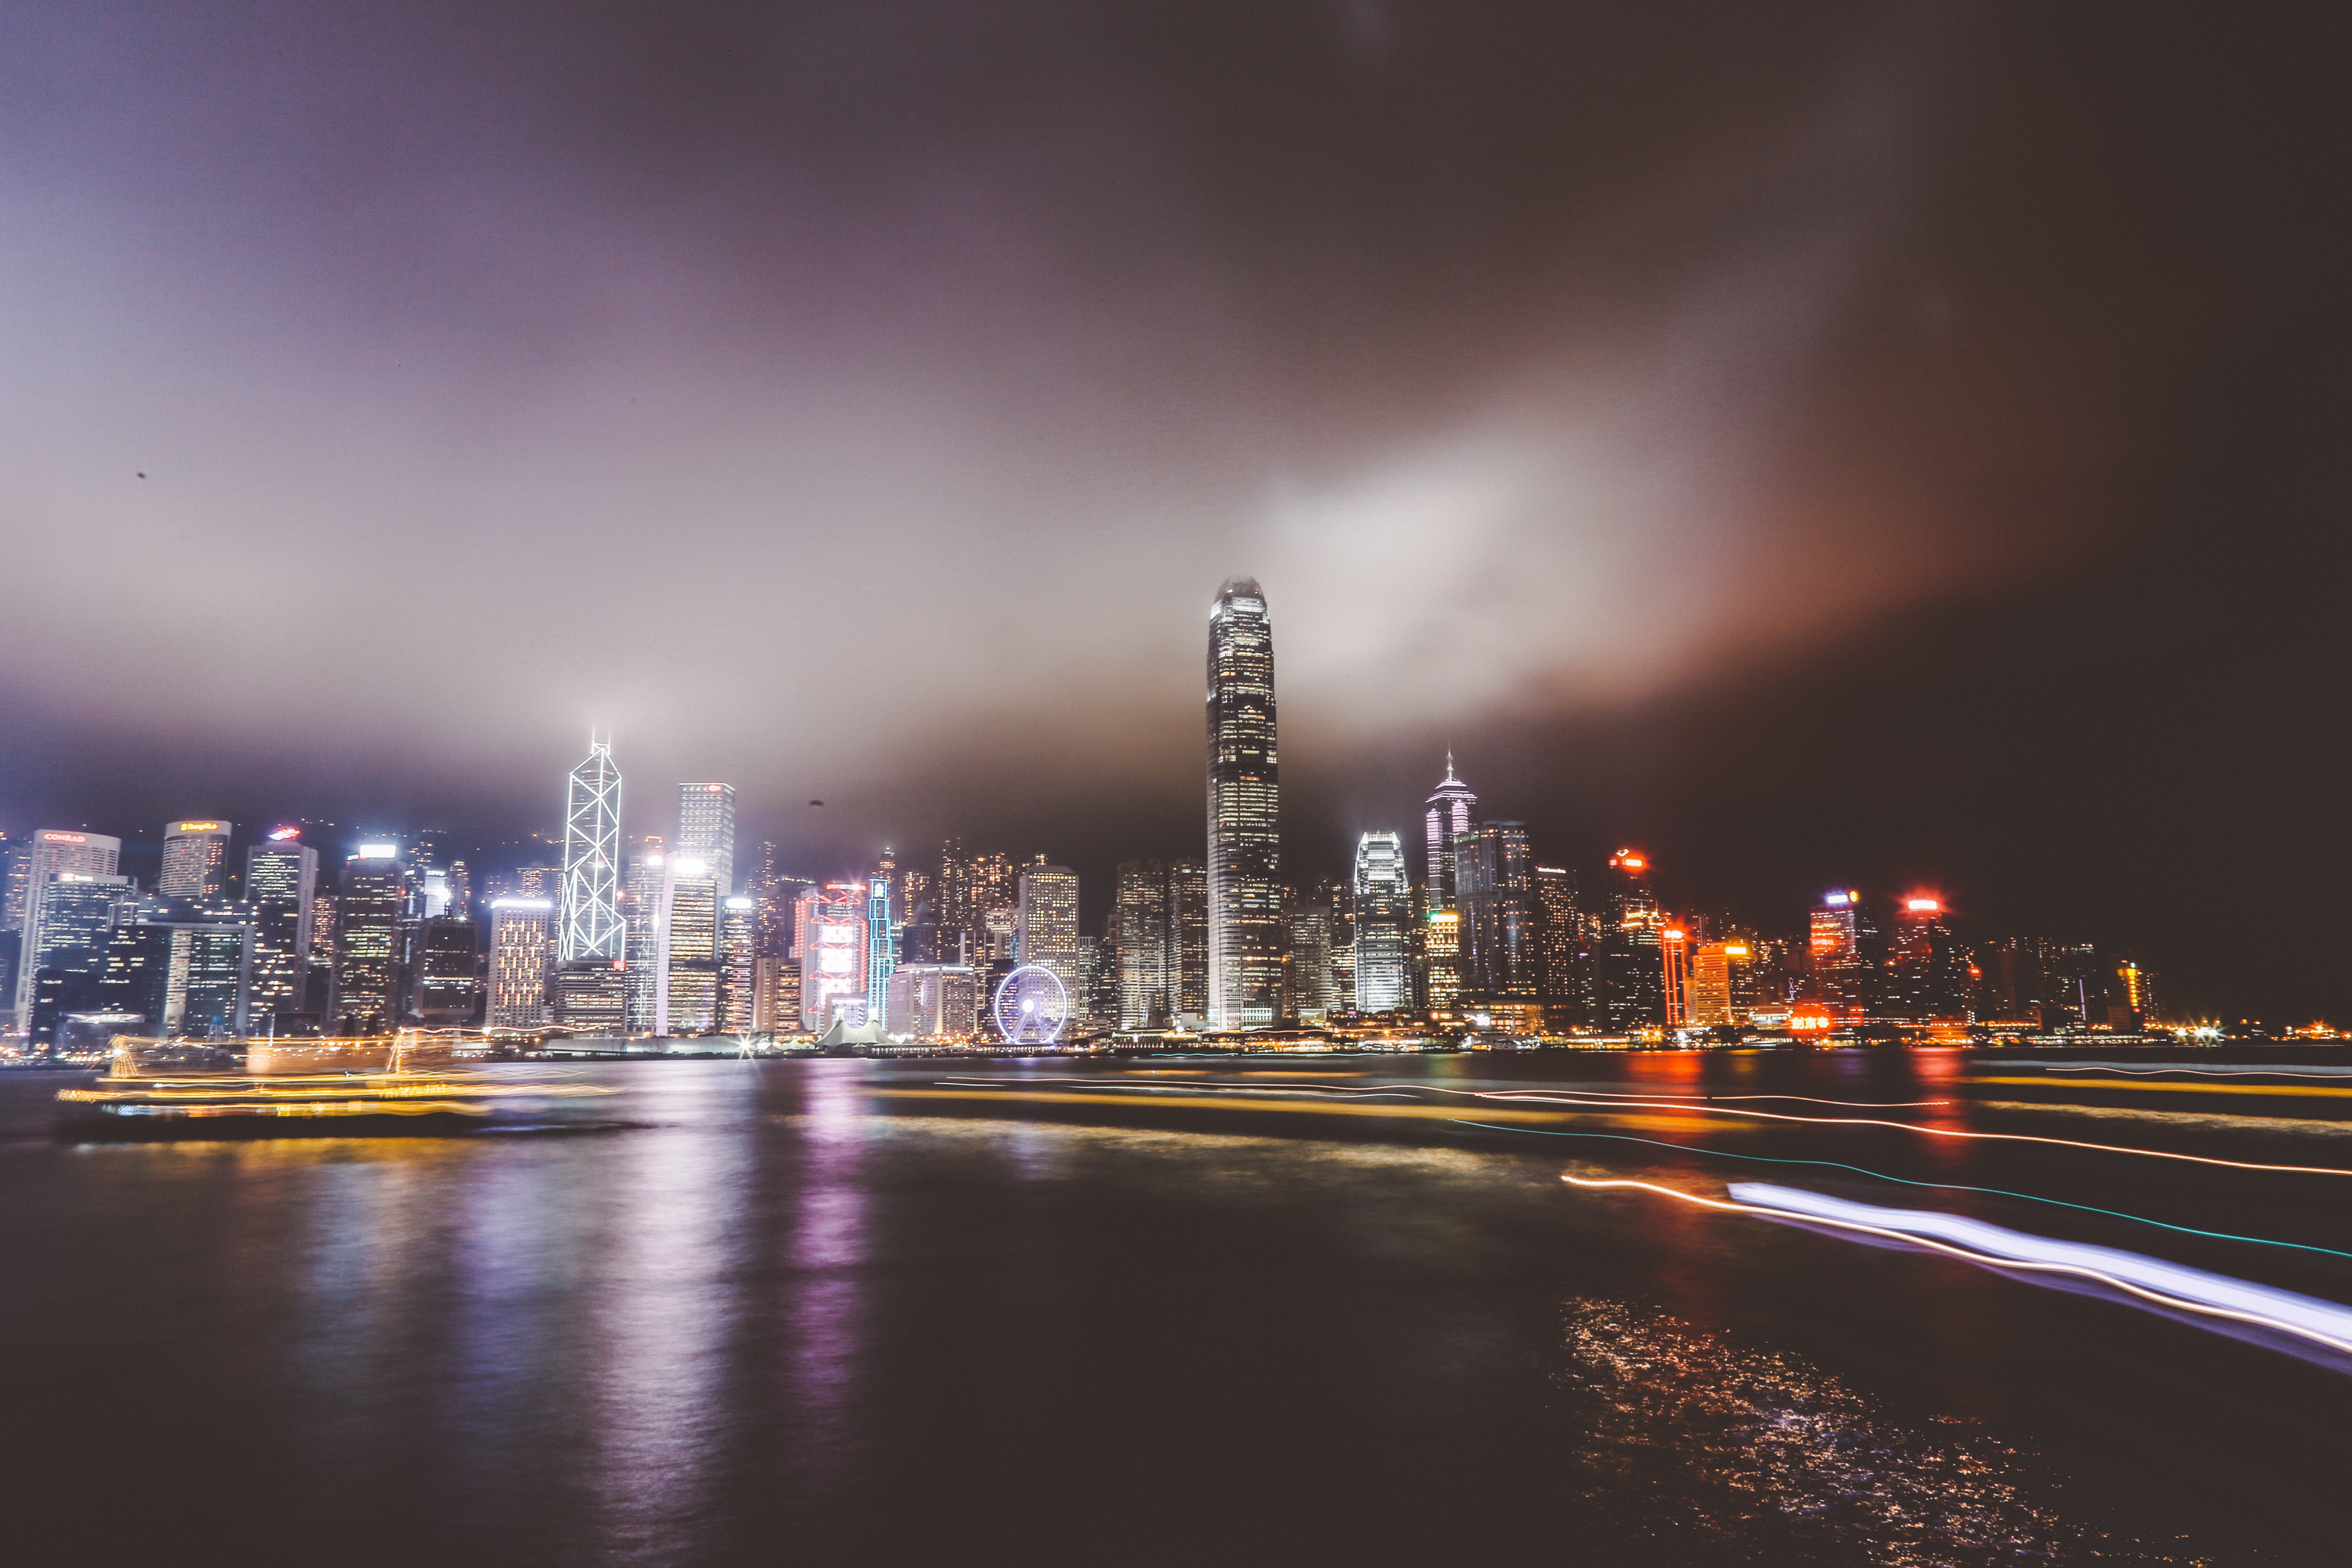
water, horizon, light, architecture, skyline, night, shore, view, city, skyscraper, urban, cityscape, panorama, downtown, dusk, evening, reflection, tower, landmark, metropolitan, modern, illuminated, skyscrapers, buildings, towers, reflections, center, metropolis, urban area, human settlement, atmosphere of earth, metropolitan area